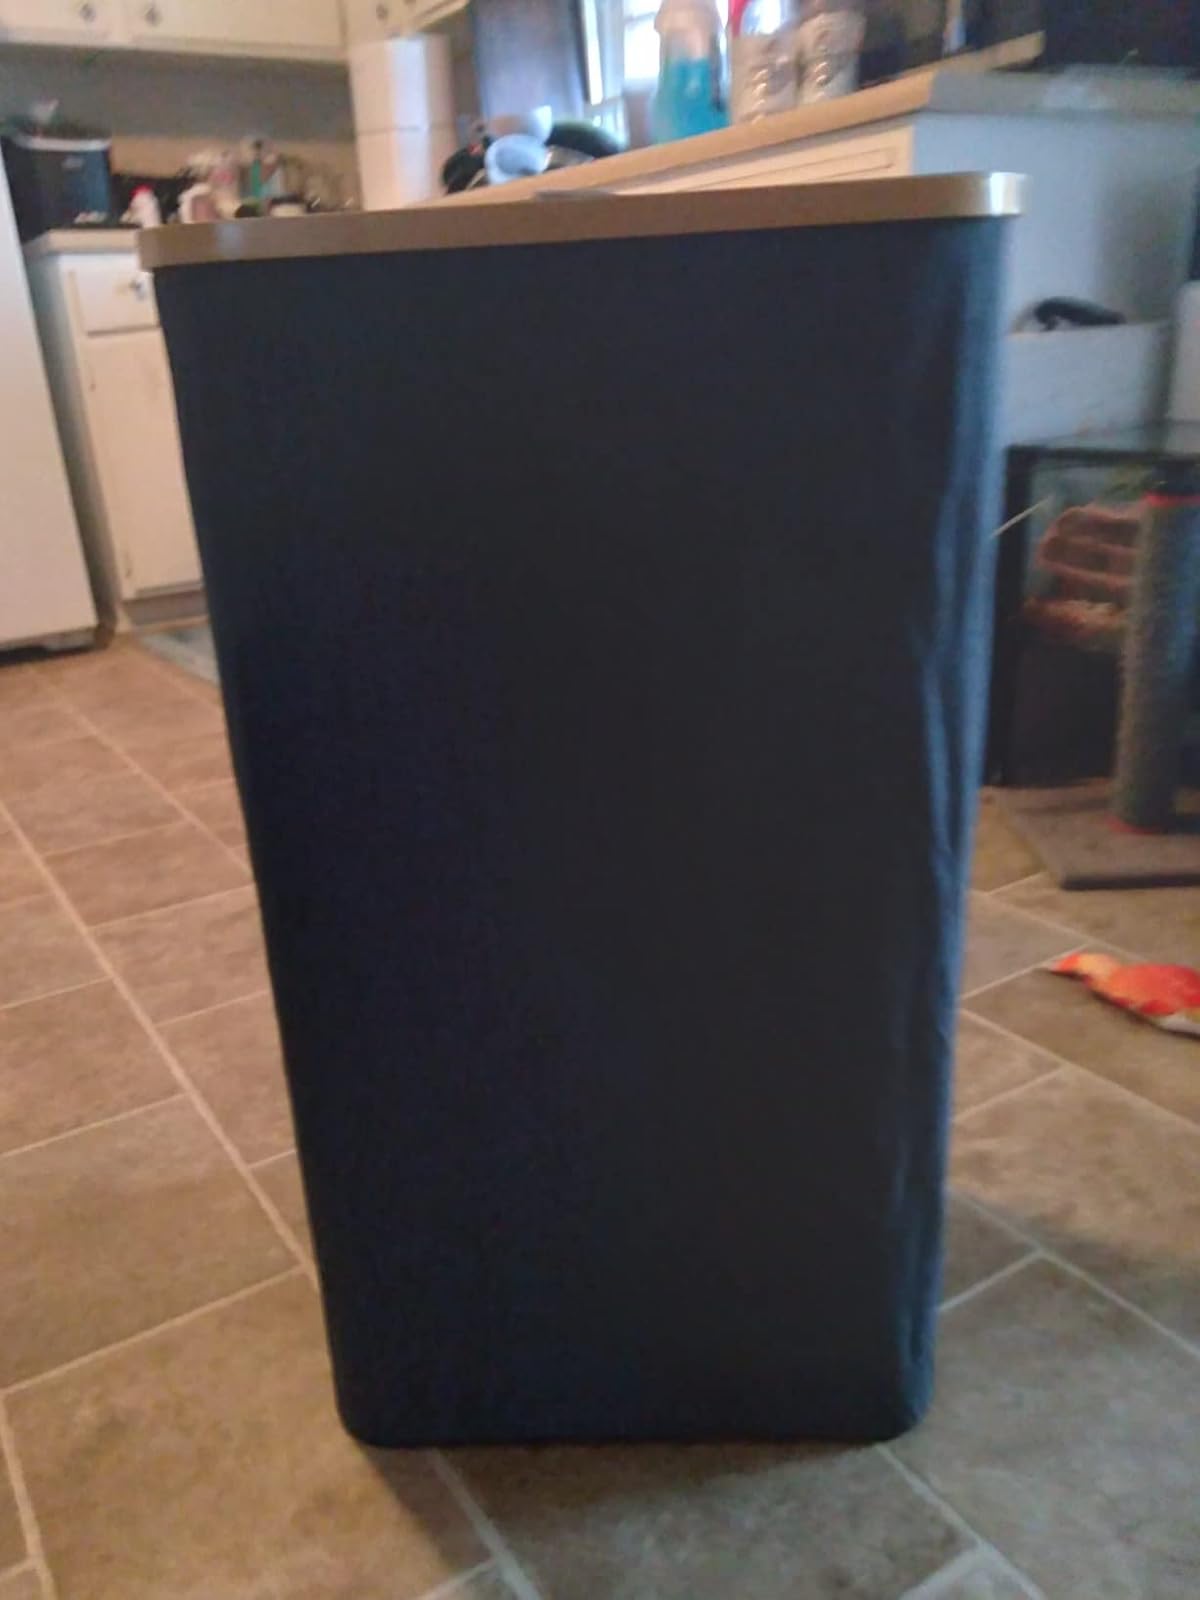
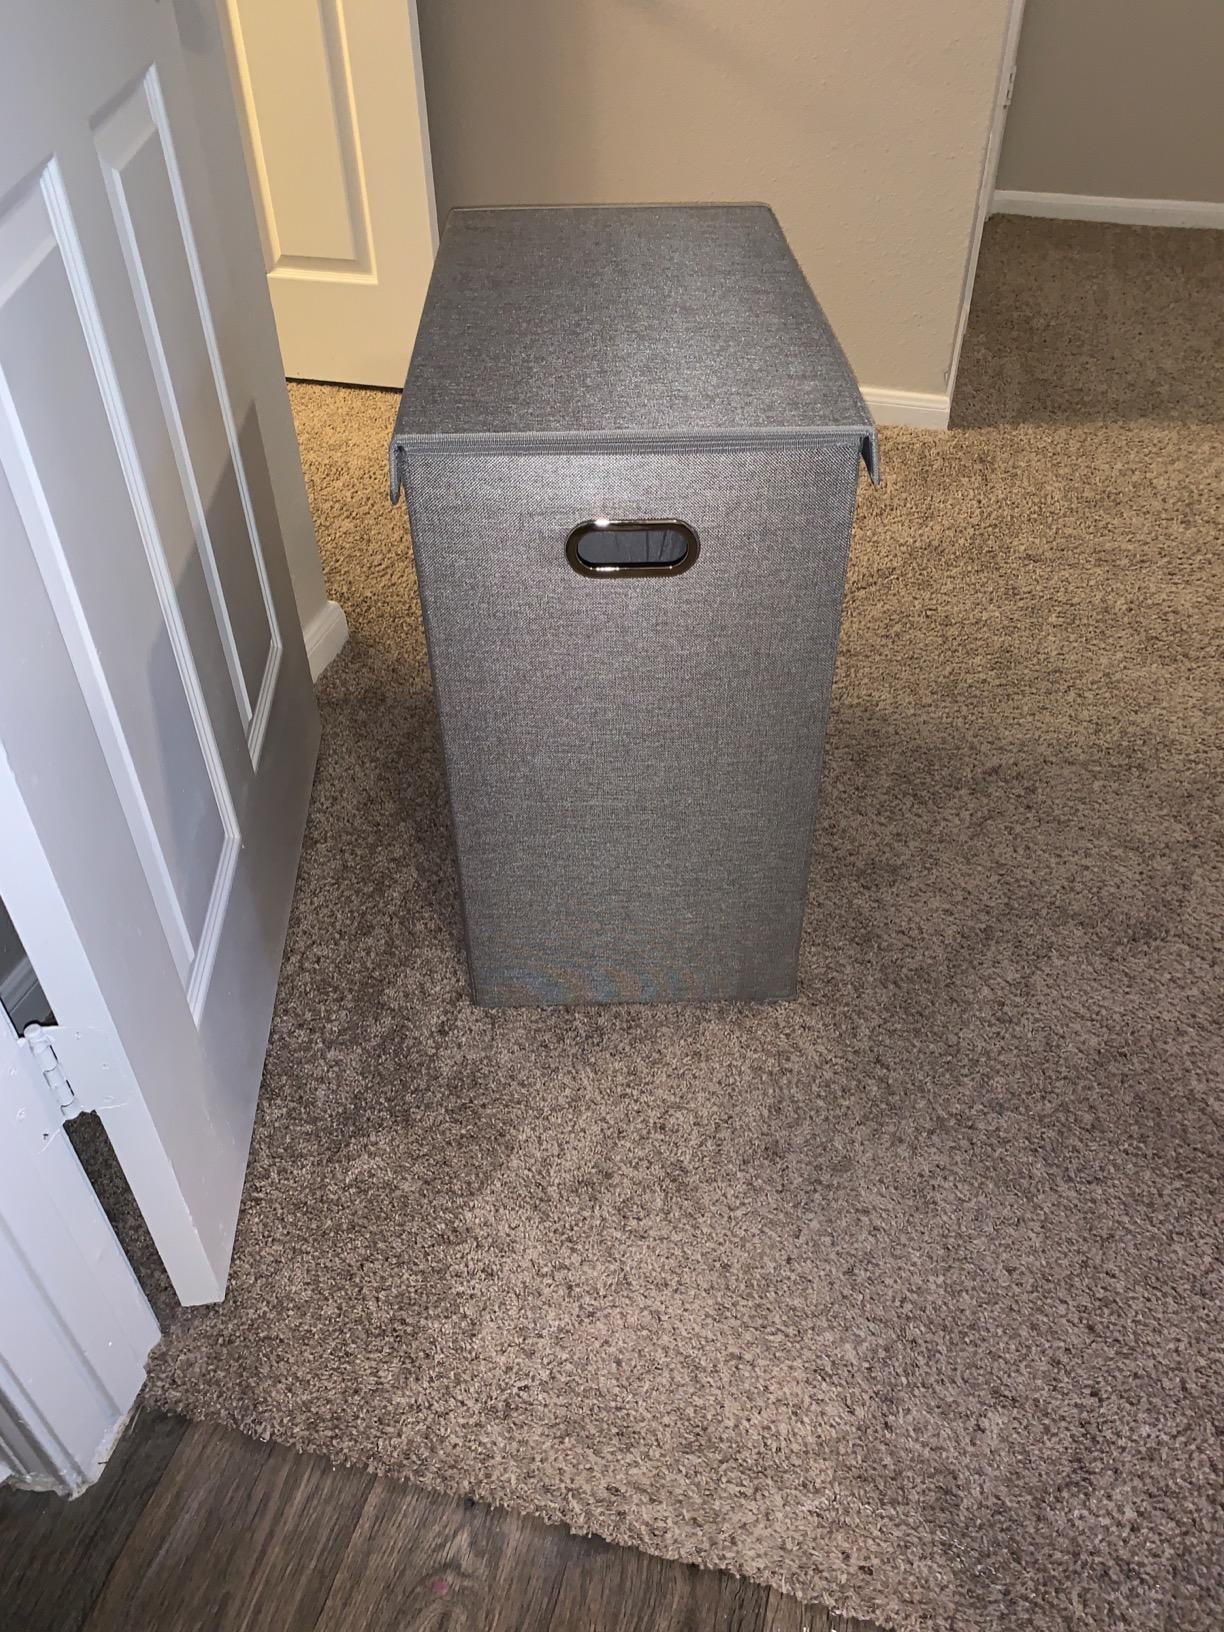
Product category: items_hamper
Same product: no